Stefano Gross

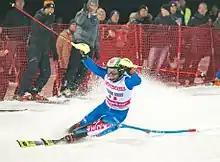
Gross in Hammarbybacken World Cup 2018

Stefano "Sabo" Gross (born 4 September 1986) is a World Cup alpine ski racer from northern Italy. Born in Bozen, South Tyrol, Gross was raised in Pozza di Fassa in Trentino; he races in the technical events and specializes in the slalom.